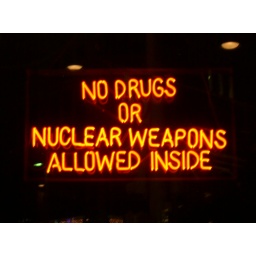
neon sign in the window of the Hard Rock cafe in Denver Colorado.